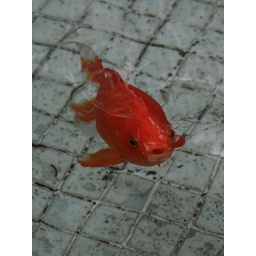
Wee red fish sticks his nose above water.